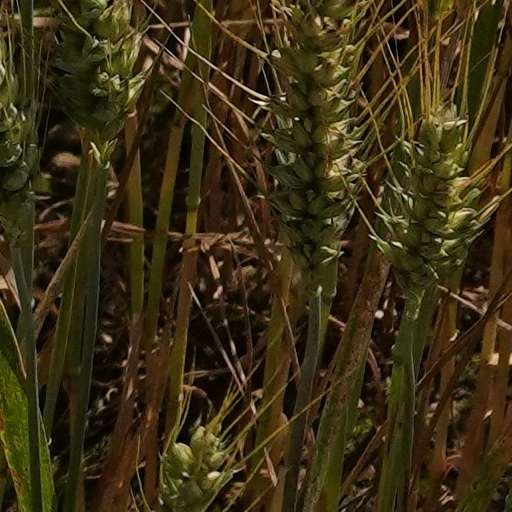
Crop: wheat